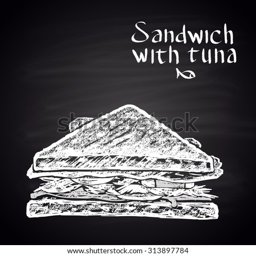
chalk drawn illustration of sandwich with tuna with text .